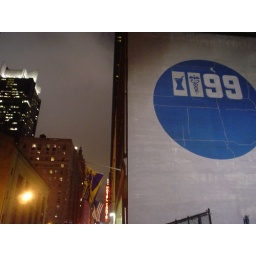
really cool wall and building around midtown.